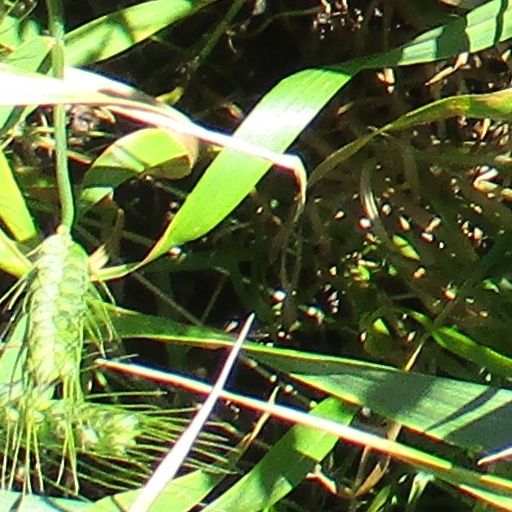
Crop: wheat